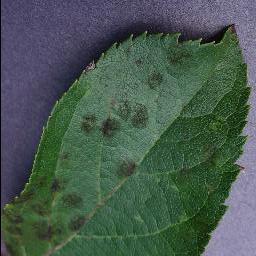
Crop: apple
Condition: scab